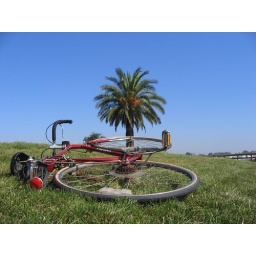
bike under the palm tree